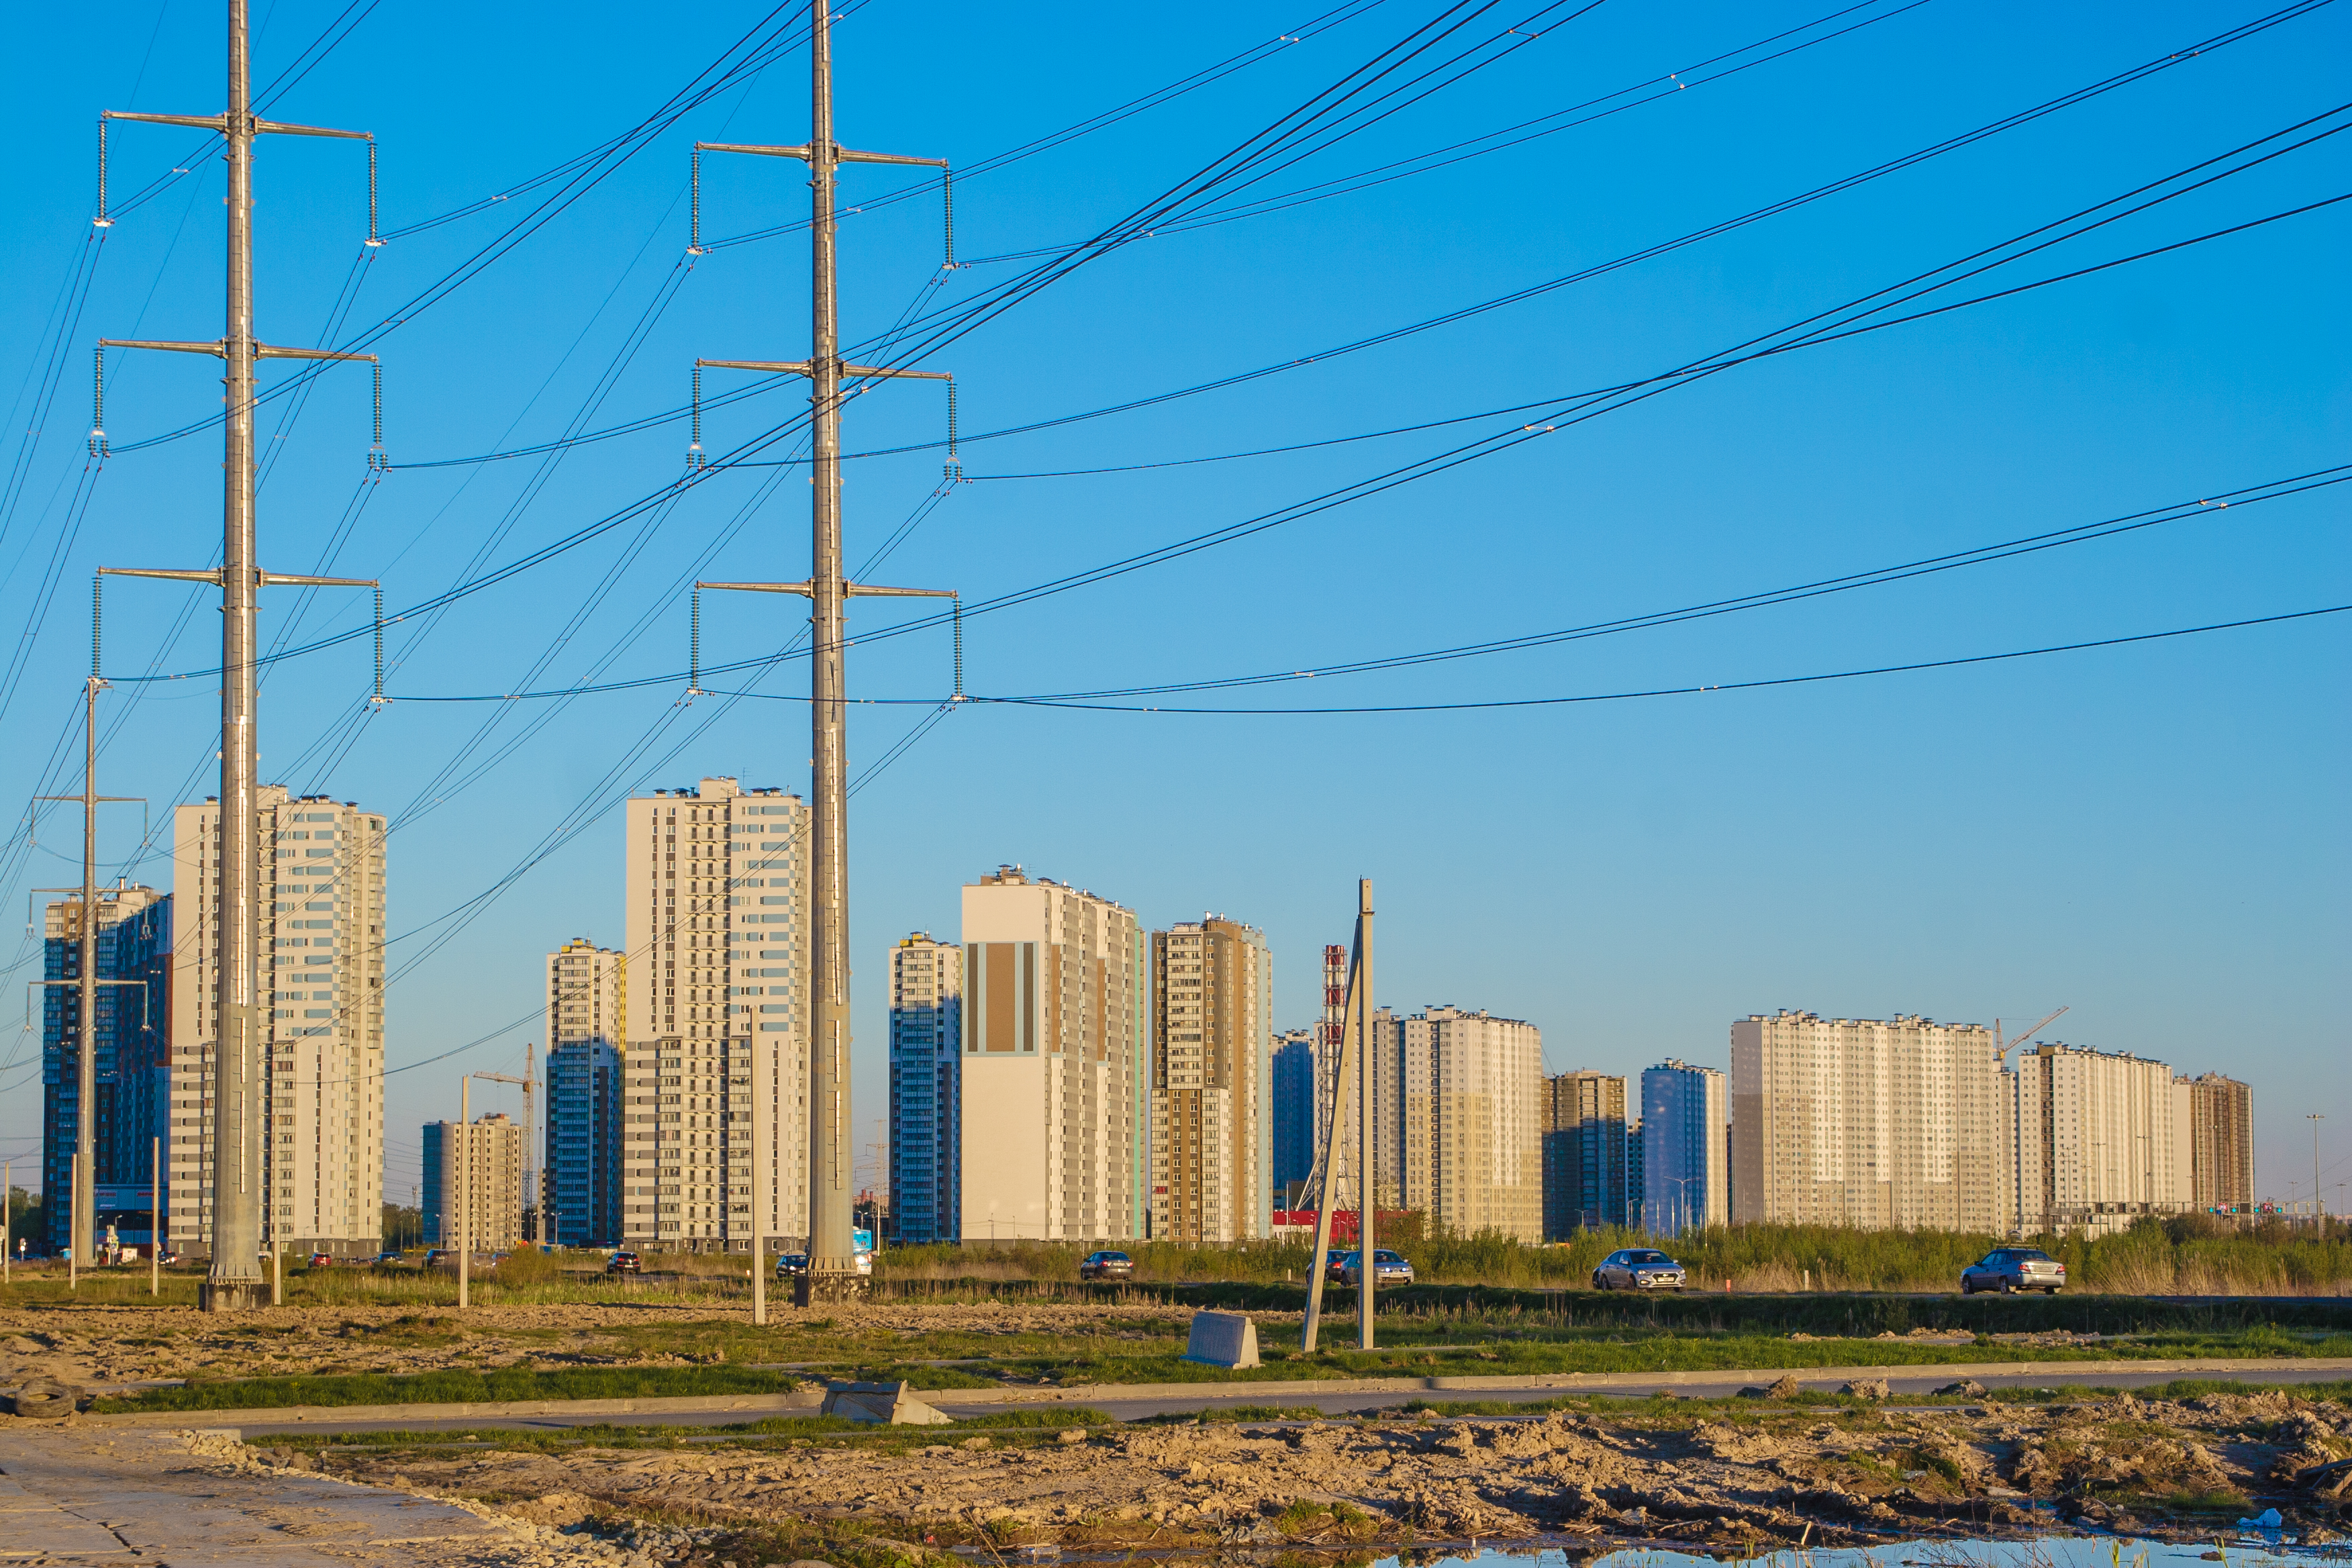
images, sky, skyscraper, building, water, electricity, plant, tower block, overhead power line, tower, city, residential area, real estate, electrical supply, landmark, horizon, metropolitan area, grass, urban design, cityscape, public utility, human settlement, transmission tower, condominium, engineering, downtown, mixed use, wire, pole, road, skyline, natural landscape, landscape, electrical network, reservoir, cable, outdoor structure, metal, steel